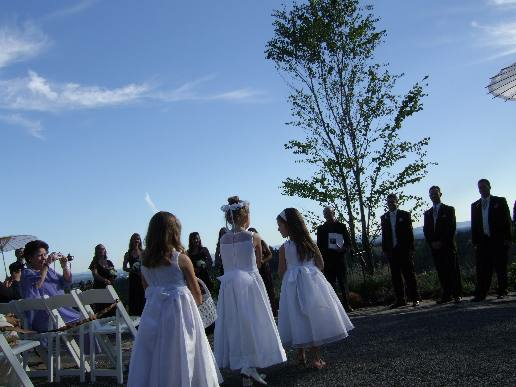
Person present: Yes